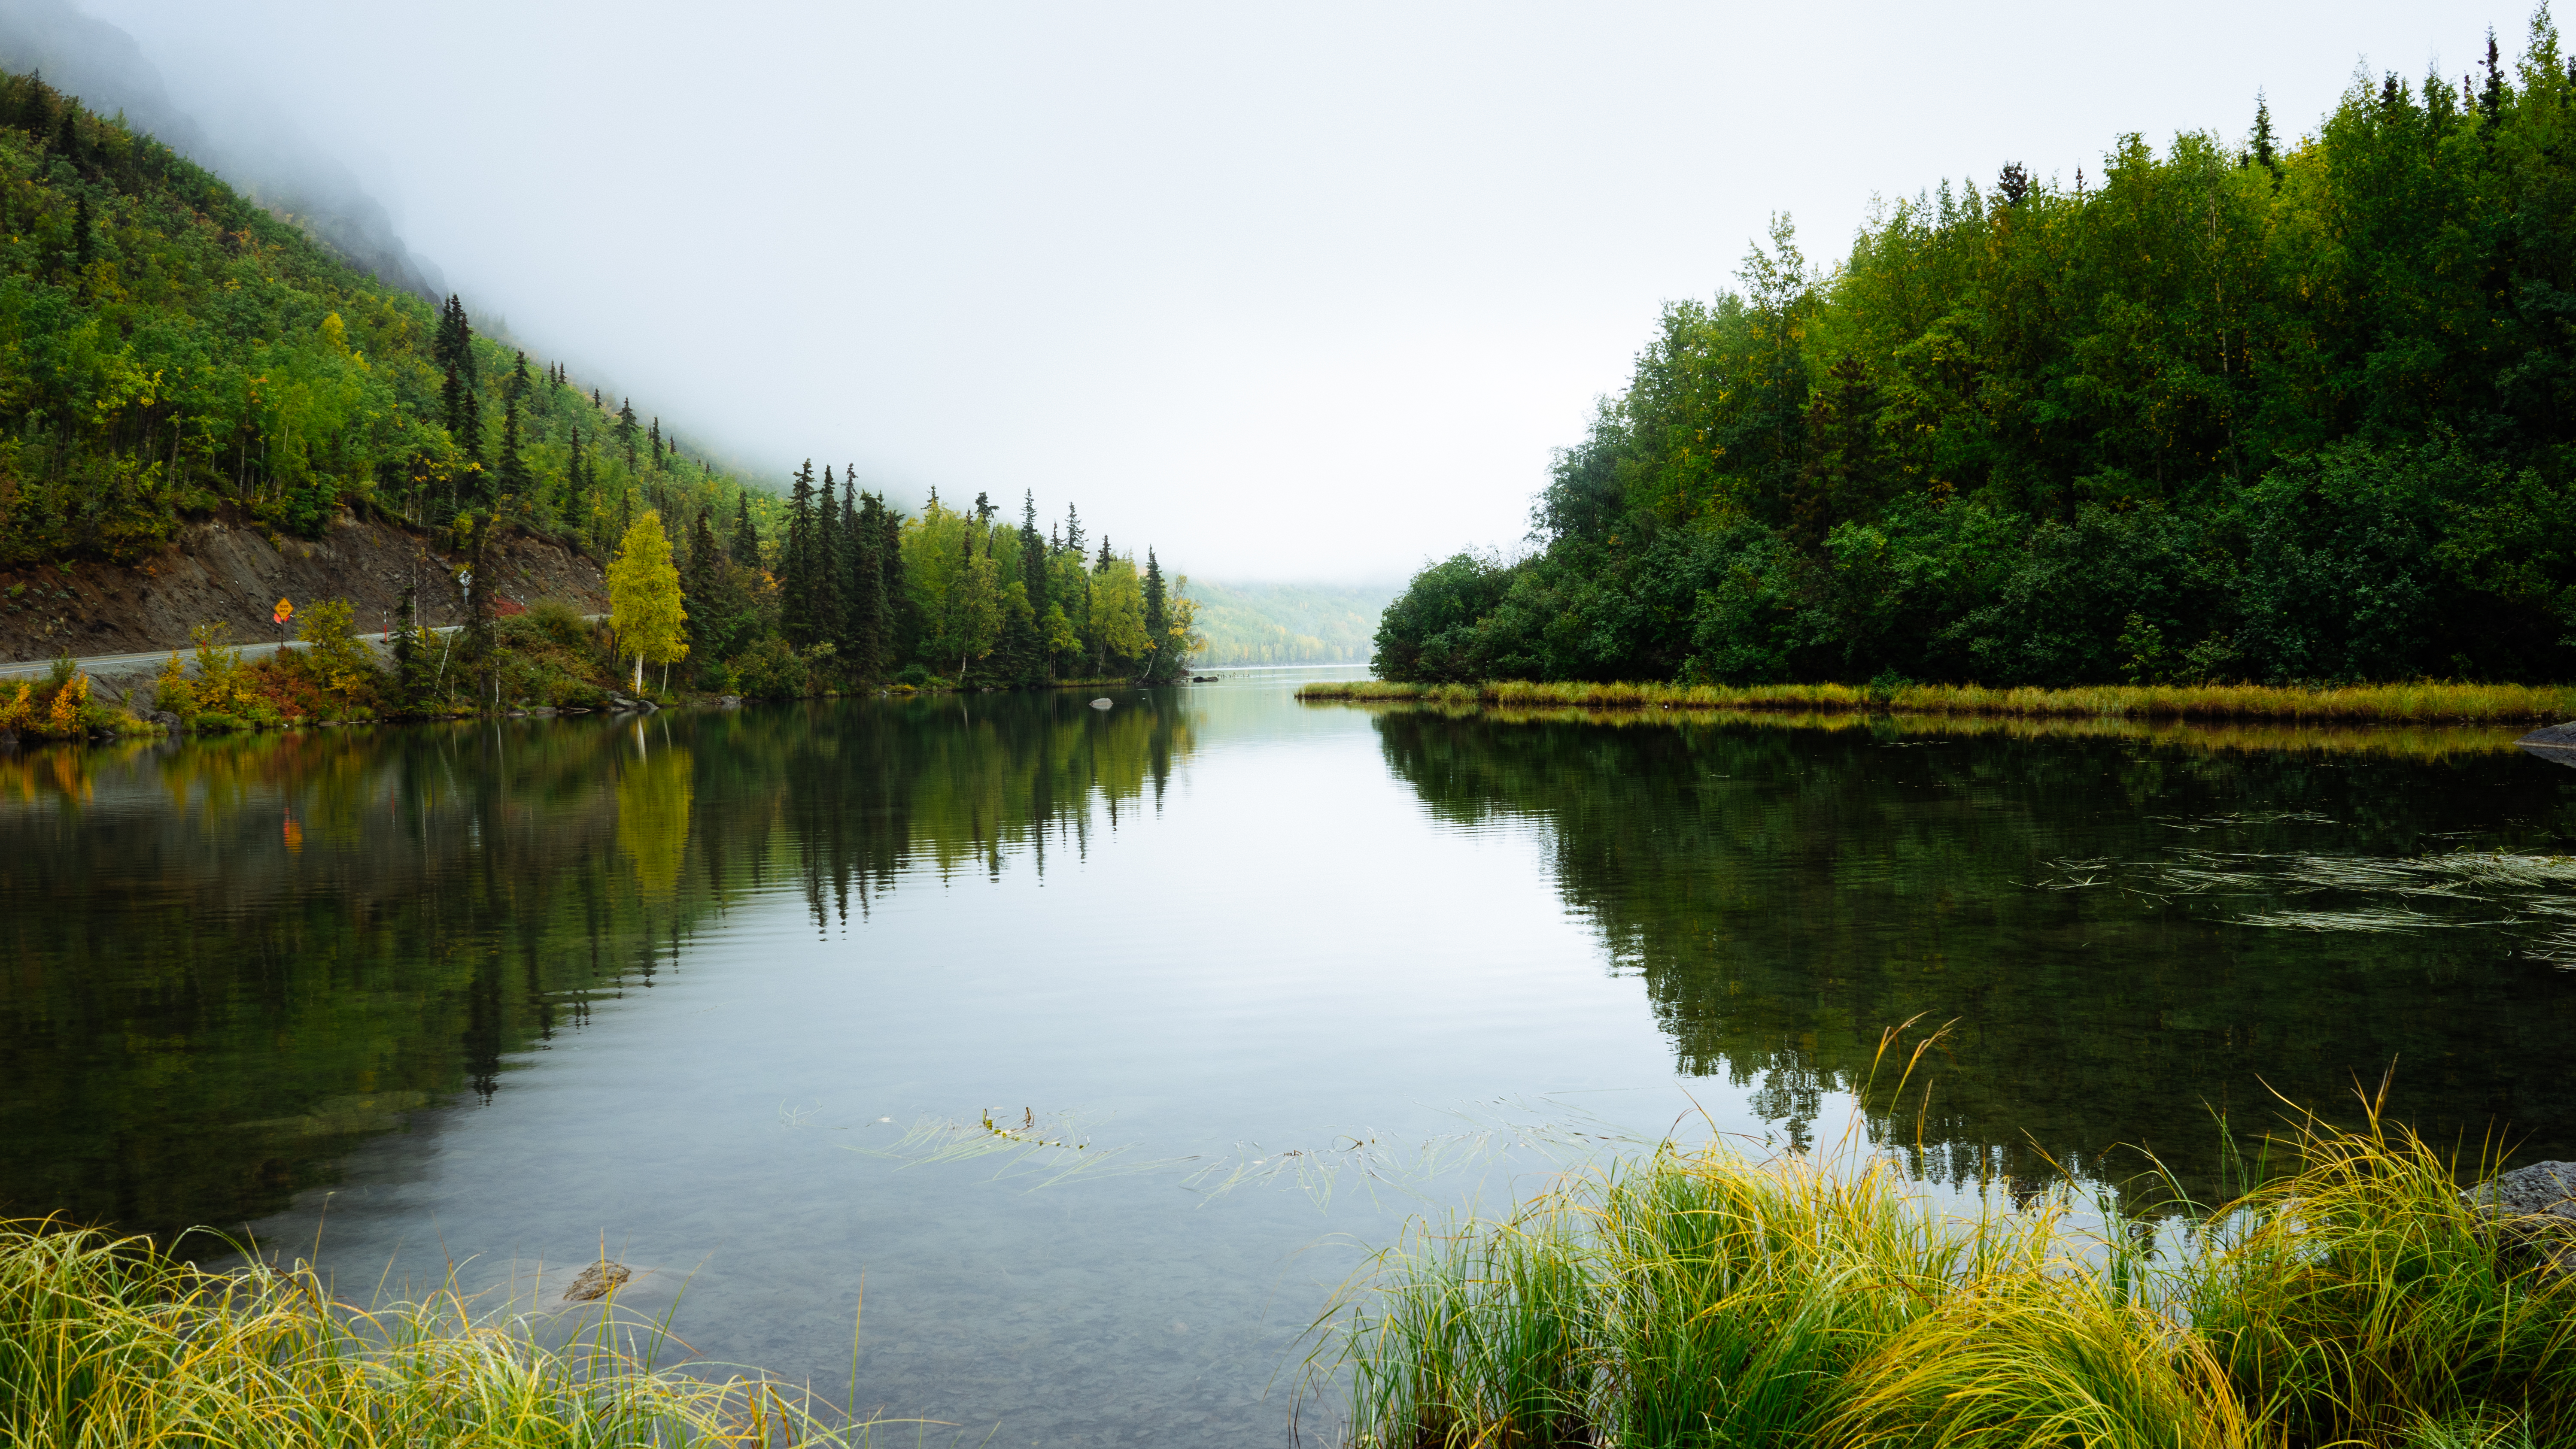
landscape, tree, water, nature, forest, wilderness, sky, morning, leaf, lake, river, foggy, pond, stream, reflection, autumn, reservoir, waterway, body of water, trees, bank, wetland, habitat, loch, watercourse, natural environment, atmospheric phenomenon